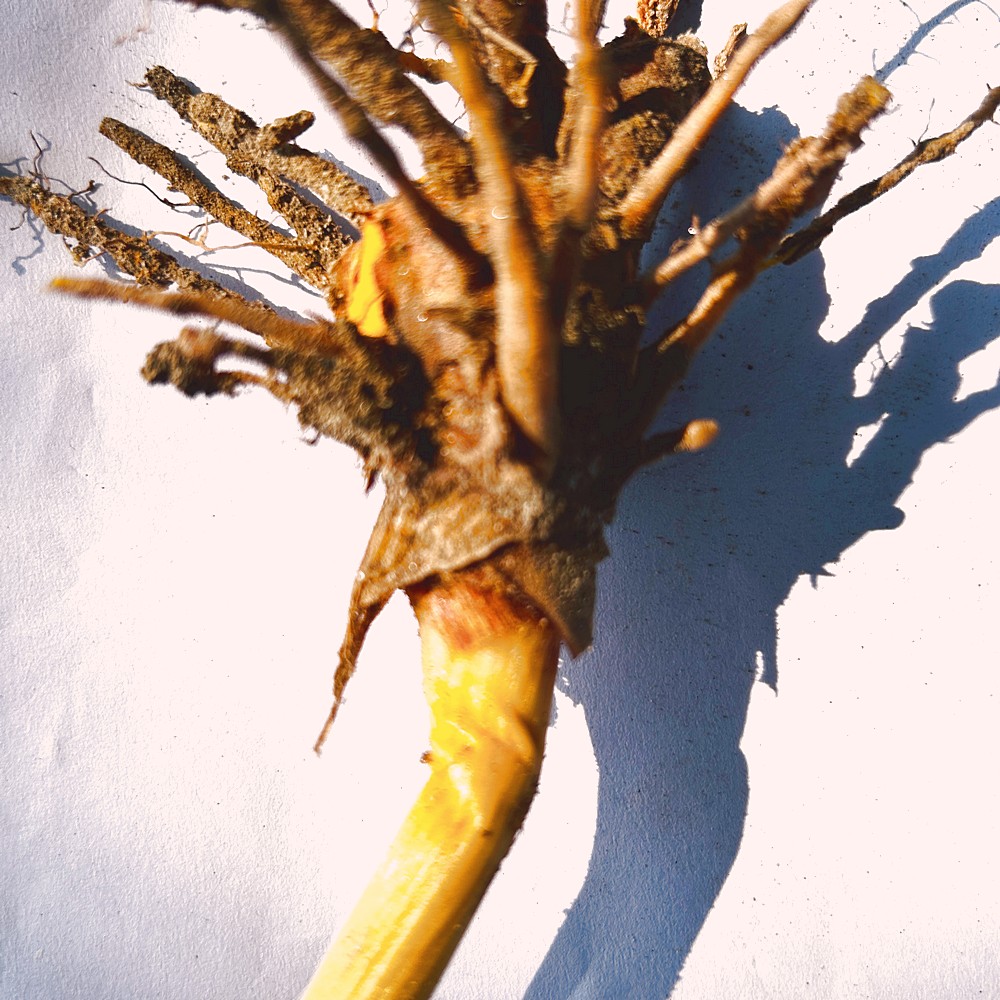
Label: Rhizome Disease Root